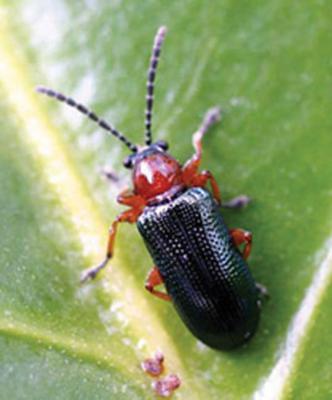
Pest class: cereal_leaf_beetle